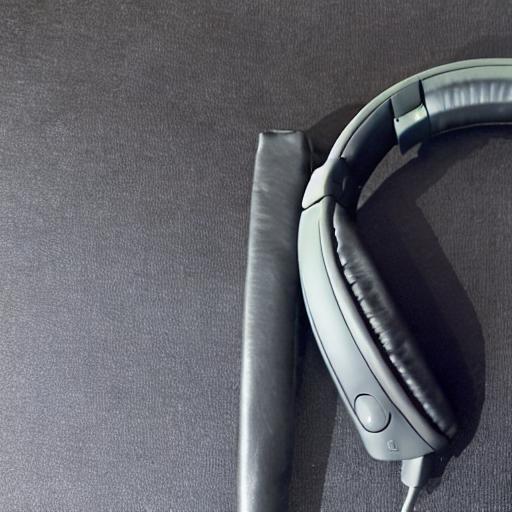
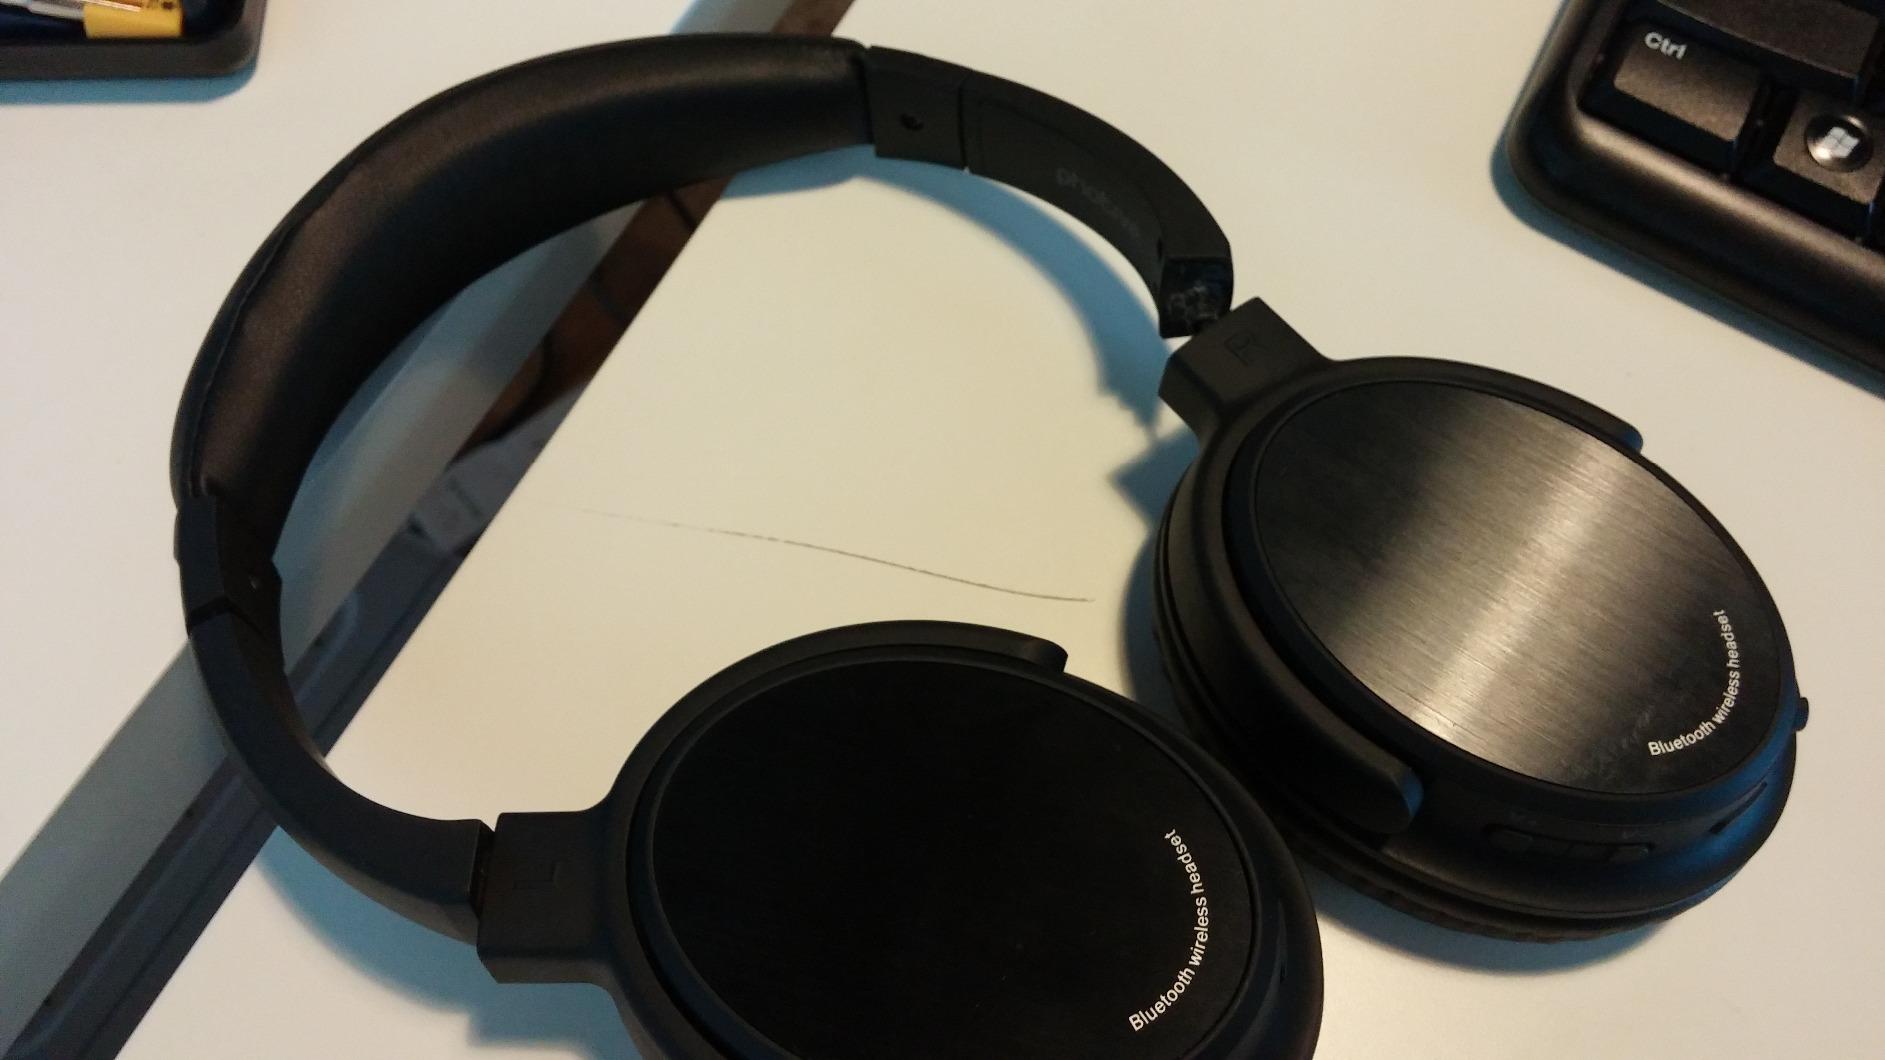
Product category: headphones
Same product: no